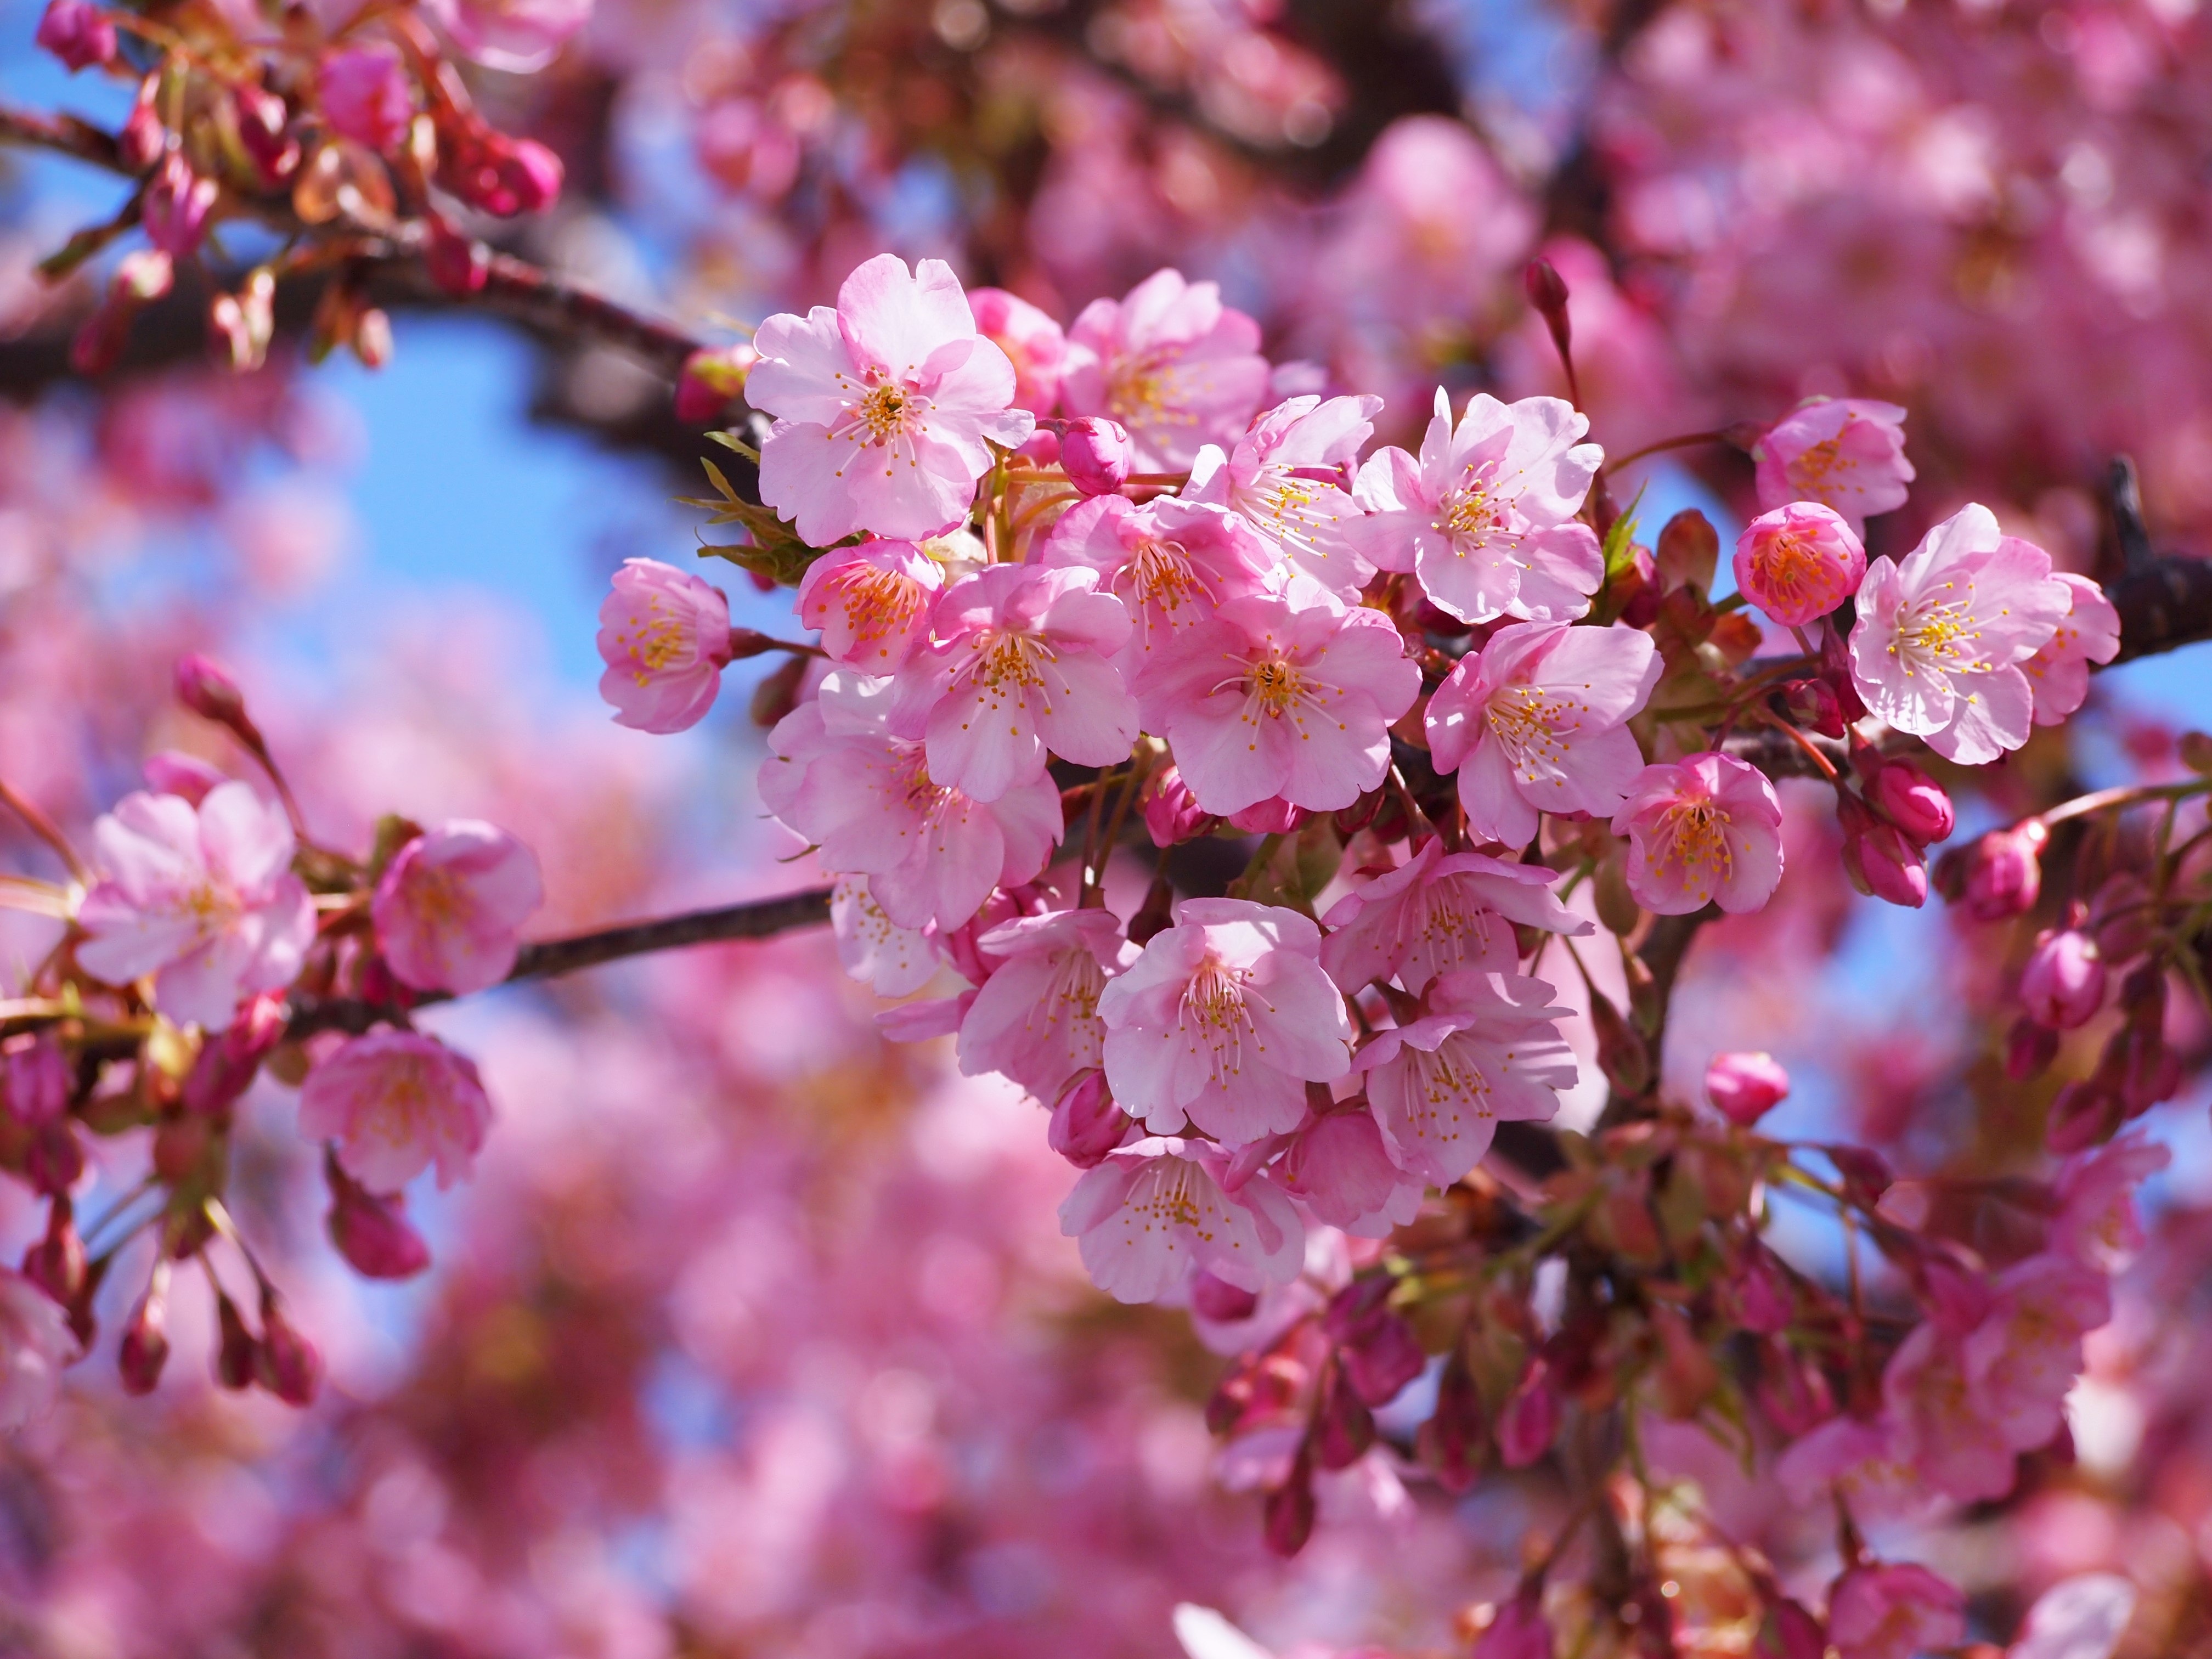
branch, blossom, plant, flower, petal, food, spring, produce, pink, japan, flora, cherry blossom, blue sky, vivid, shrub, bud, crisp, cherry, izu, kawazu, sky blue, macro photography, flowering plant, rose family, shizuoka prefecture, antomasako, in full bloom, early spring, early flowering, land plant, izu peninsula